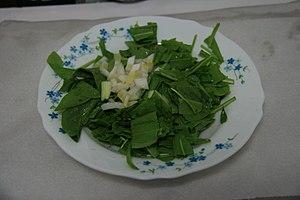
La chicorée pain de sucre, plus simplement appelée pain de sucre, est un cultivar obtenu à partir de la variété foliosum, celle qui donne aussi, entre autres, l'endive et le radicchio. C'est donc une forme cultivée de la Chicorée sauvage amère, une espèce de plante herbacée vivace de la famille des Astéracées. Elle doit son nom aux feuilles supérieures qui sont resserrées, en forme de pain de sucre.